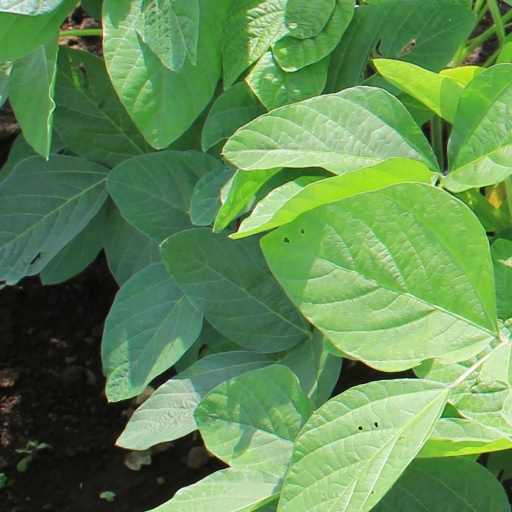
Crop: soybean